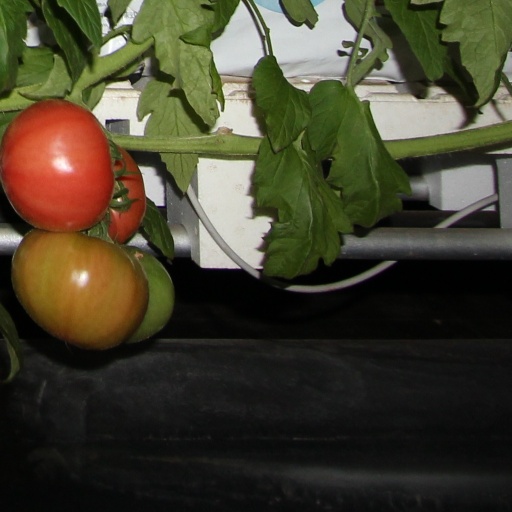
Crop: tomato